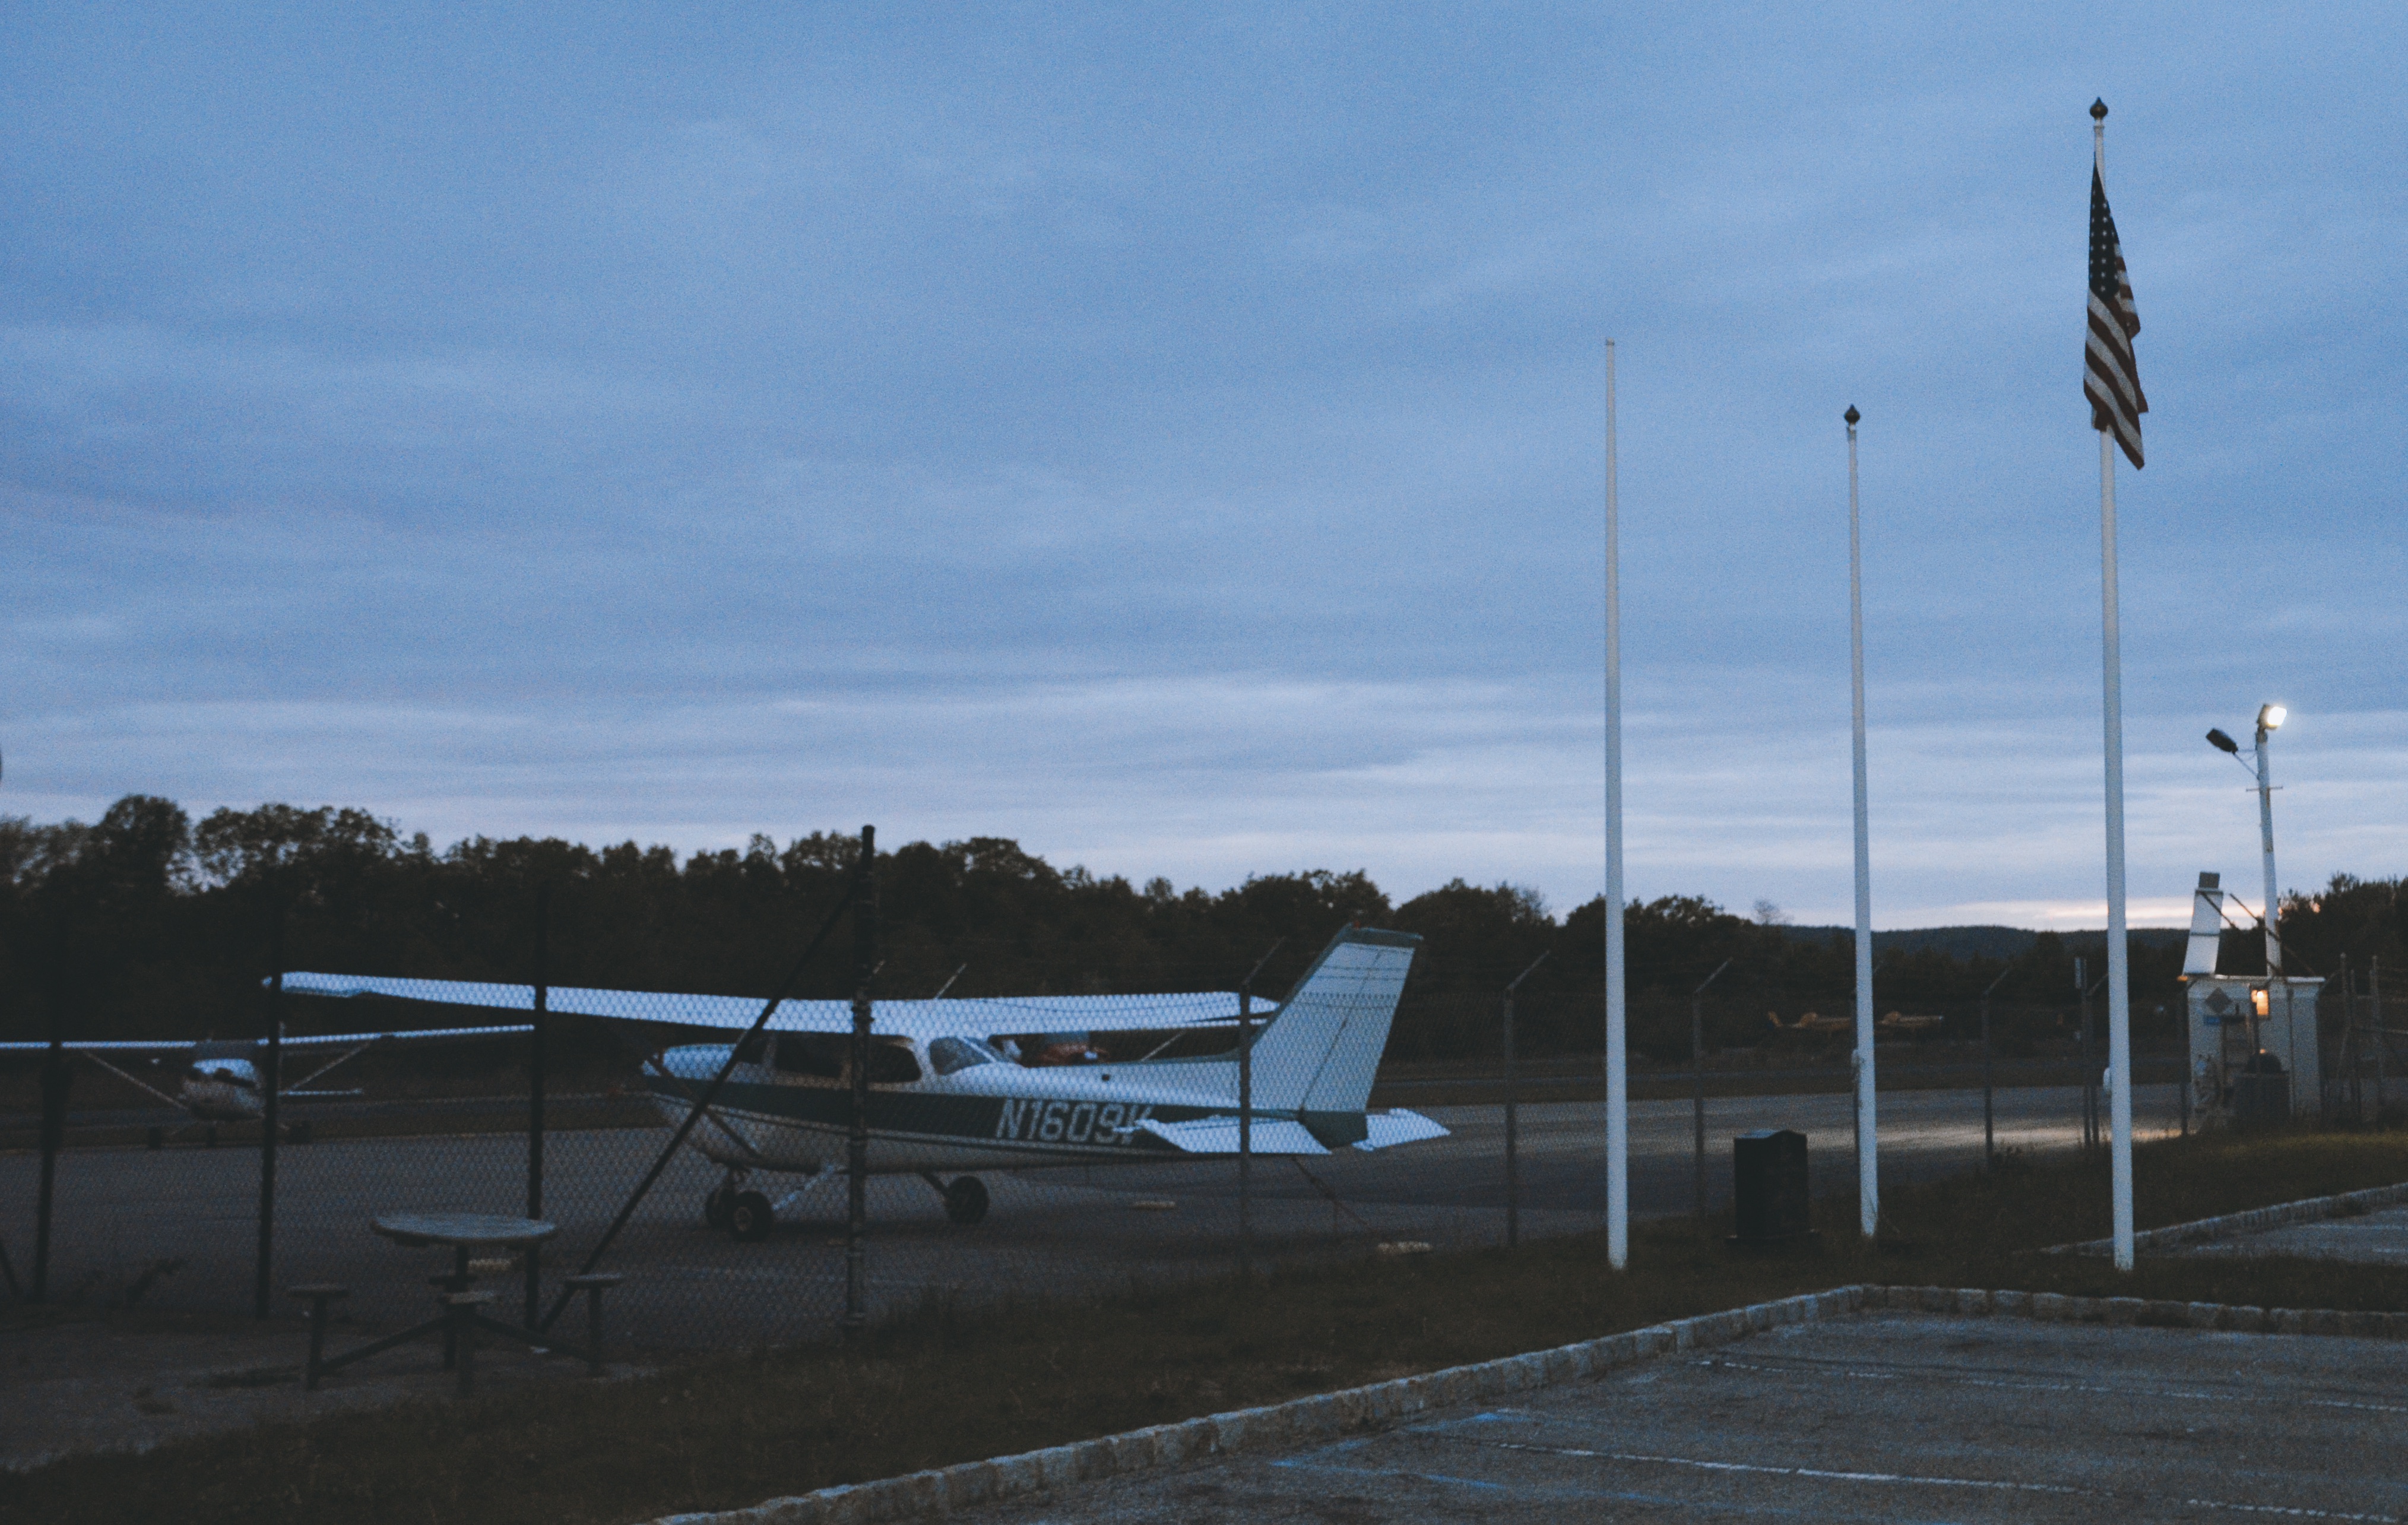
sky, wind, airplane, aircraft, vehicle, aviation, mast, flight, infrastructure, atmosphere of earth